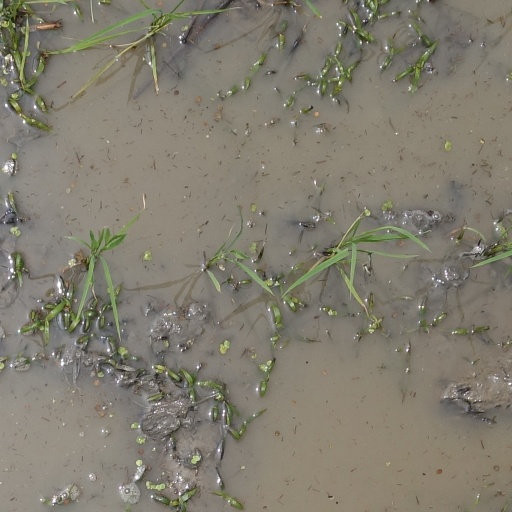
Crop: rice